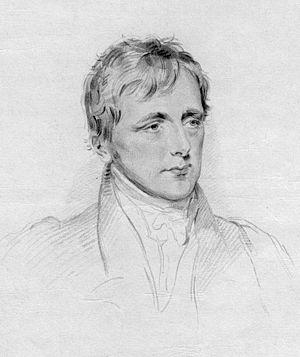
John William Ward, 1ᵉʳ comte de Dudley, né le 9 août 1781 et mort le 6 mars 1833, est un homme politique britannique, ministre des Affaires étrangères en 1827-1828.